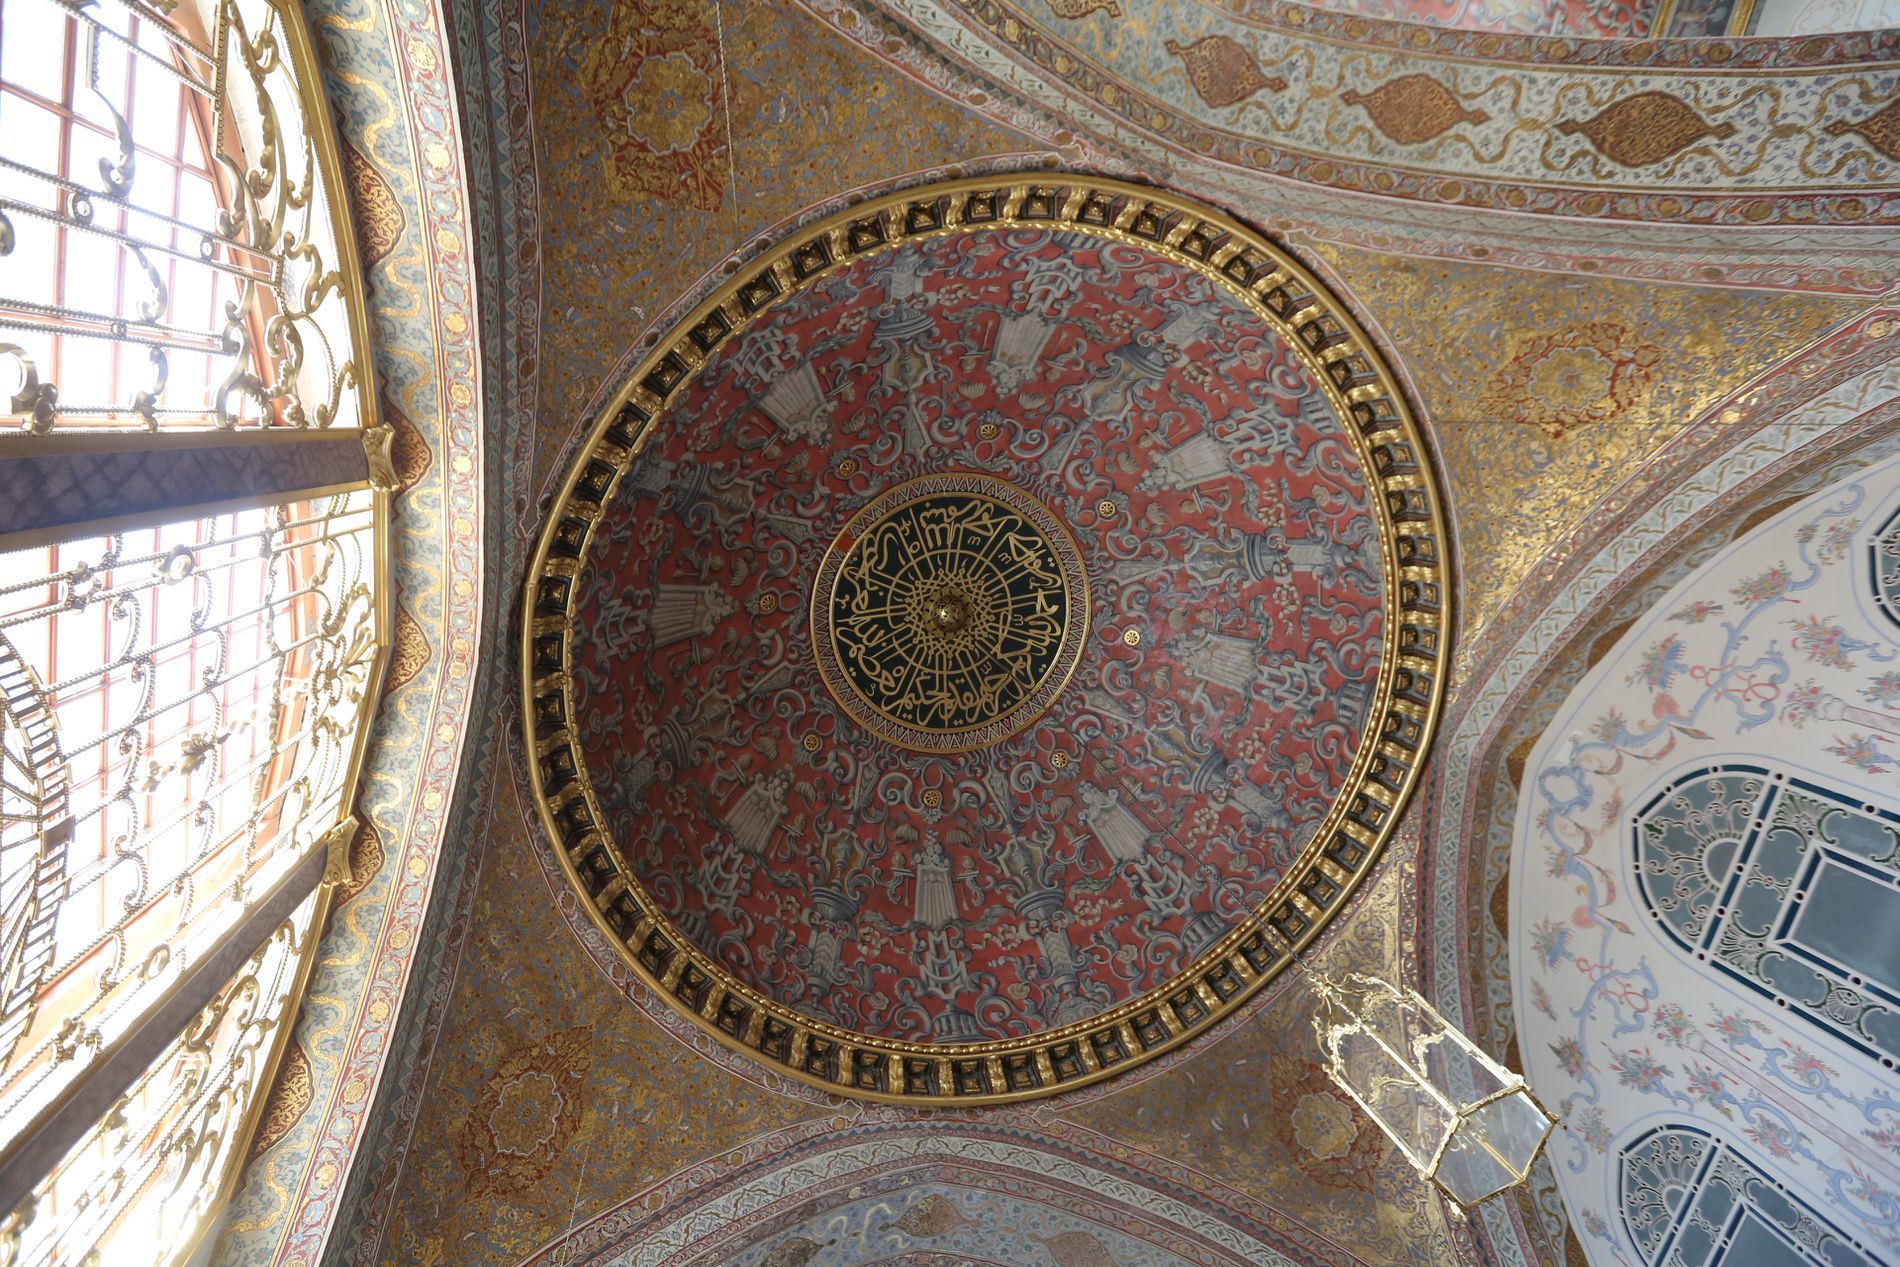
The Brilliance of Islamic Art
The image shows the ornately decorated domed ceiling of an Islamic mosque or building, painted in various colors such as white, brown, and gold. In the center of the dome is a large, ornately decorated dome with Arabic inscriptions. A chandelier hangs from it. A large, ornate window can be seen on the left.
Low angle shot. The image shows the ceiling of a mosque or Islamic building with a large dome in the middle decorated with Arabic words in shades of red, gold, black and gray, reflecting the ingenuity of Islamic art. A chandelier hangs from the ceiling, adding to the grandeur of the place, while natural light comes from the large, decorated window on the left, highlighting the fine details of the ceiling. The scene is dominated by grandeur and Islamic cultural heritage.
Labels: Architecture, Building, Apse, Church, Vault Ceiling, Altar, Prayer, Dome, Art, Window, chandelier, wall
Camera: Canon Canon EOS 5D Mark III
Lens: 16.0 - 35.0 mm, Canon EF 16-35mm f/2.8L II
Aperture: F4
Exposure: 1/125 sec
ISO: 1250
Focal length: 16.0 mm